Nicholas I, Duke of Lorraine

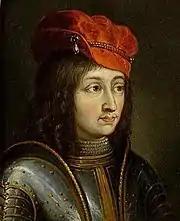
Nicholas I, Duke of Lorraine

Nicholas of Anjou (July 1448 – 27 July 1473) was the son of John II, Duke of Lorraine and Marie de Bourbon.